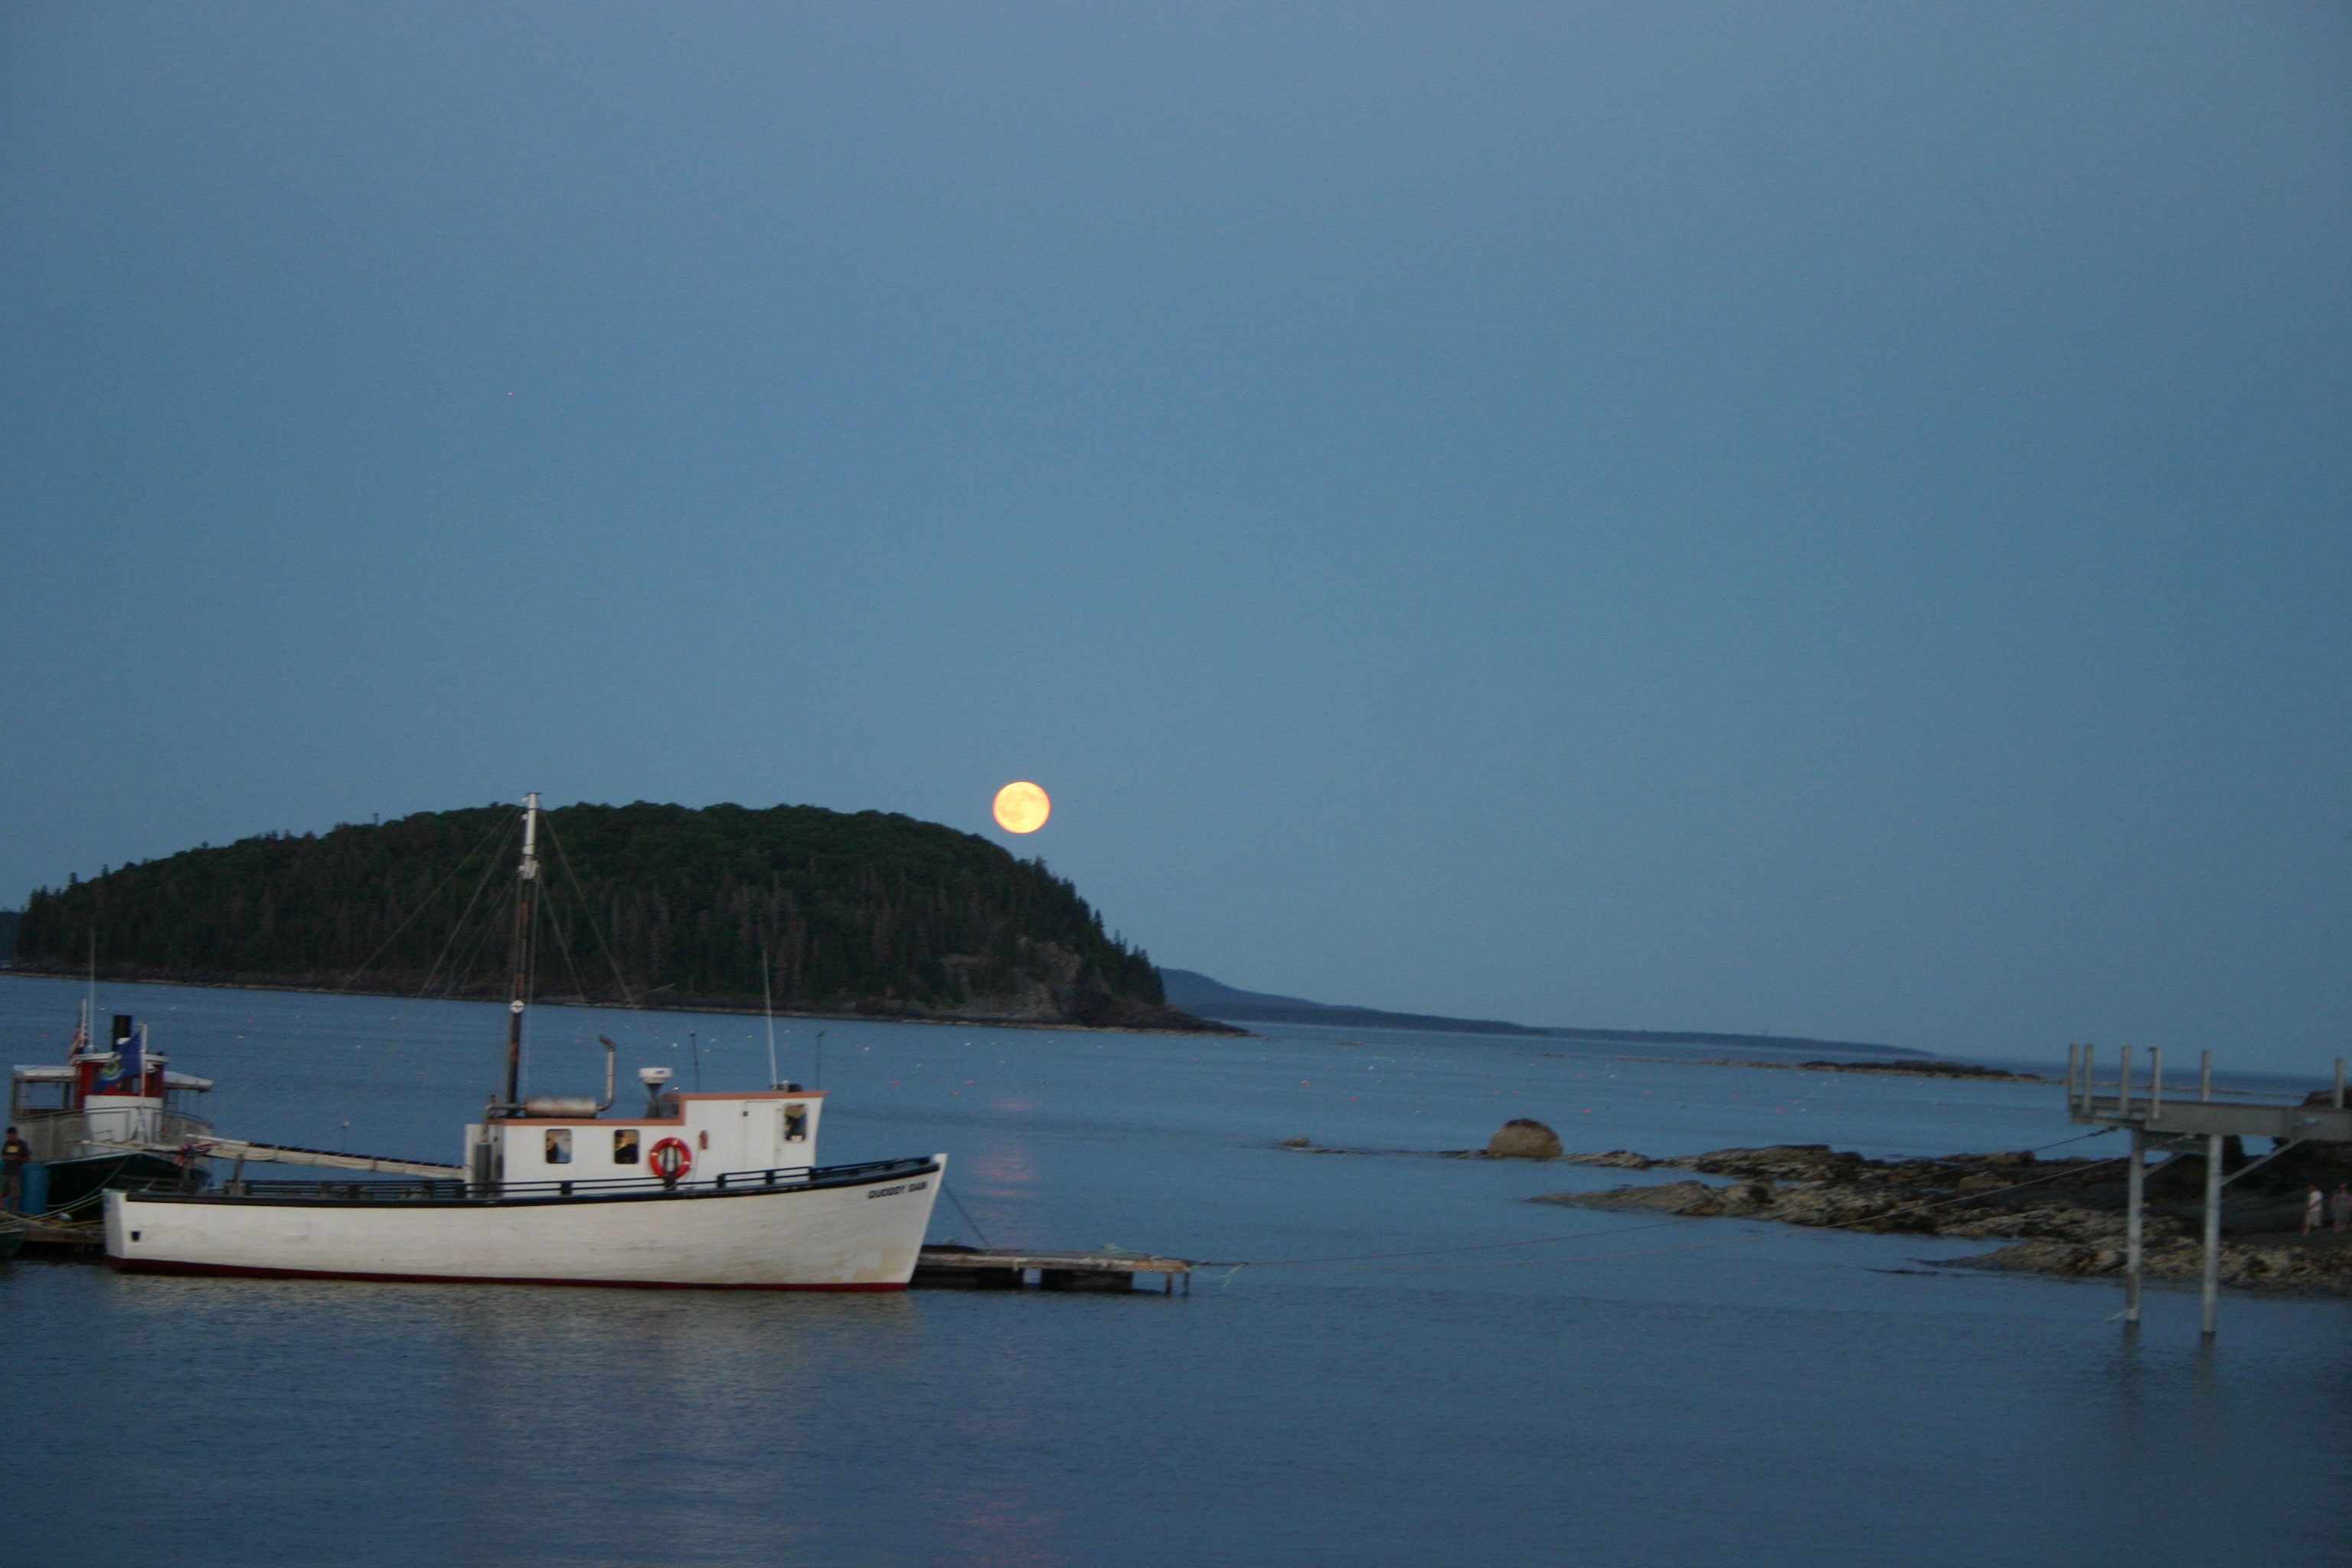
beach, sea, coast, ocean, horizon, dock, boat, shore, dusk, vehicle, bay, harbor, marina, ferry, watercraft